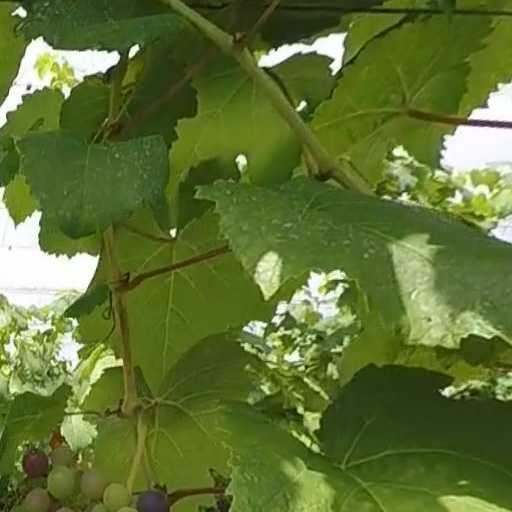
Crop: grape